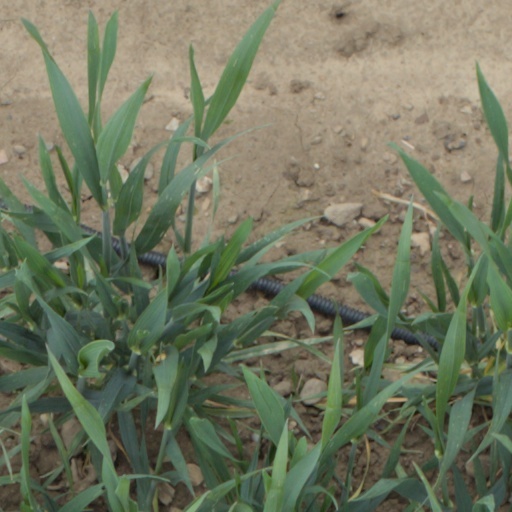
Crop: wheat